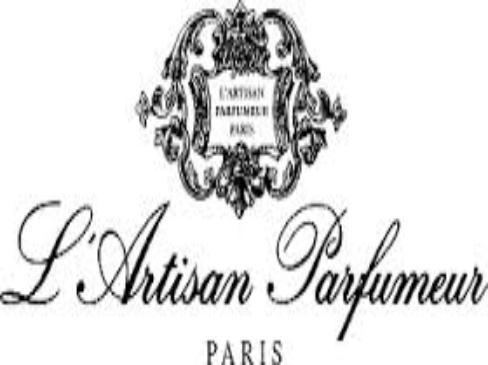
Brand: L'ARTISAN PARFUMEUR
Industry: Necessities